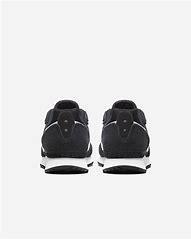
Brand: Nike
Model: Venture Runner